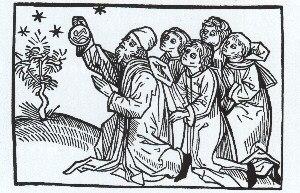
Les Amauriciens, disciples du théologien et philosophe Maître Amaury de Bène furent, à Paris au début du XIIIᵉ siècle, les tenants et propagateurs d'un mouvement religieux voisin du panthéisme. L'éradication de leur mouvement est le premier cas documenté de répression violente de l'hérésie par la Faculté de théologie de Paris.